Mining in Brazil

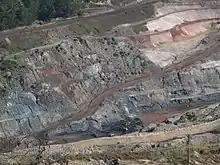
Iron mine in Itabira, Minas Gerais

Mining in Brazil is centered on the extraction of iron (the second largest global iron ore exporter), copper, gold, aluminum (bauxite-one of the 5 biggest world's productors), manganese (one of the 5 biggest world's productors), tin (one of the biggest world's productors), niobium (concentrates 98% of the known niobium reserves in the world), and nickel. About gemstones, Brazil is the world's largest producer of amethyst, topaz, agate and is a big producer of tourmaline, emerald, aquamarine, garnet and opal.